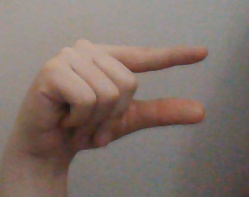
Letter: dal